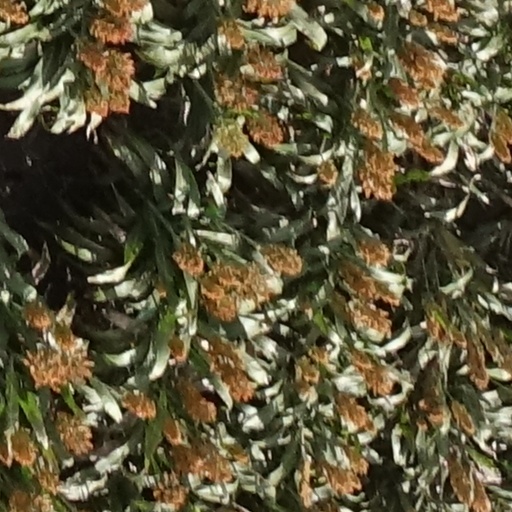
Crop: sorghum